Glossary of baseball terms

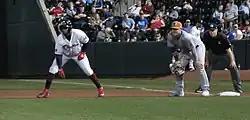
Jake Bauers (right) holding Yandy Díaz on at first base

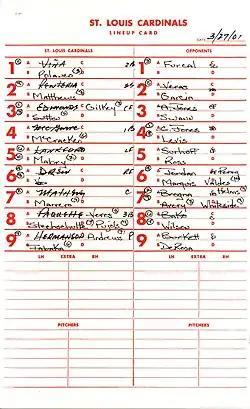
A lineup card from a 2001 spring training game between the St. Louis Cardinals and Atlanta Braves

Unfortunately for his personal power totals, Milledge was bamboozled into believing his liner in the fourth inning against the Chicago Cubs on Thursday night had cleared the left-field fence at PNC Park for his first career grand slam. Dead certain he had gone deep, Milledge raised his fist rounding first base, put his head down and went into a trot. Cool. Double-dog certain because the fireworks guy at PNC set off the pyrotechnics that explode every time a Bucs player goes deep. Music also began to blare. What a glorious moment for the Bucs!... only, the ball had not cleared the fence. It hit the top and stayed in the field of play.